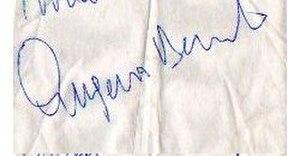
Eugenio Bennato est un chanteur et musicien italien, auteur-compositeur-interprète.